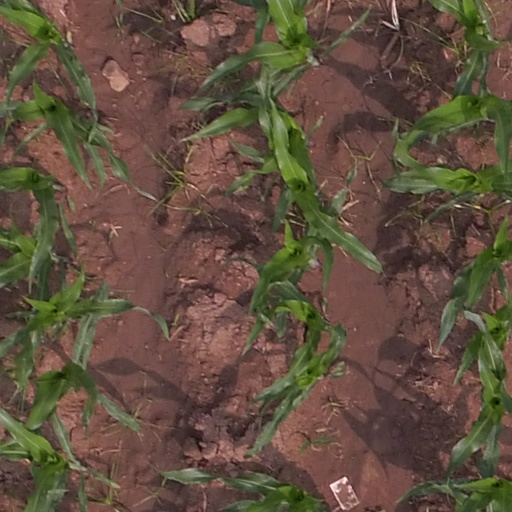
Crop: maize; corn